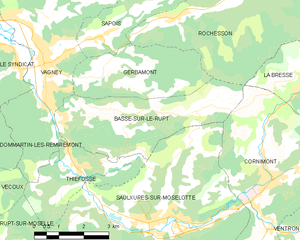
Carte des communes françaises Basse-sur-le-Rupt
Basse-sur-le-Rupt est une commune du massif des Vosges, dans le département des Vosges en région Grand Est. Elle appartient aux unité et aire urbaines de La Bresse. Elle fait partie de la Communauté de communes des Hautes Vosges. C'est l'une des 189 communes du parc naturel régional des Ballons des Vosges.